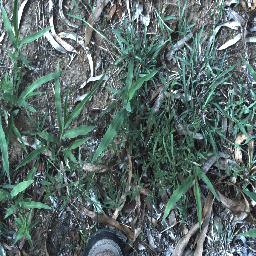
Label: negative